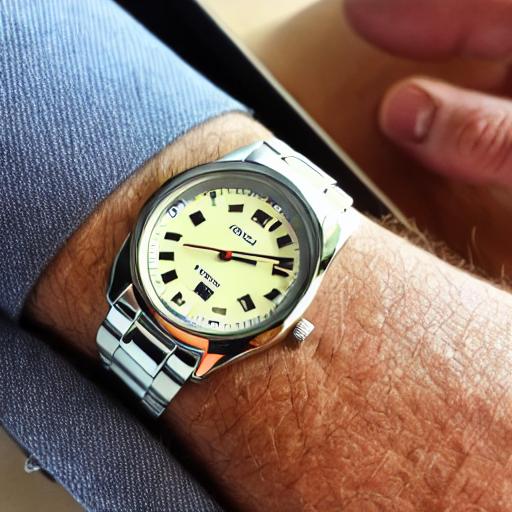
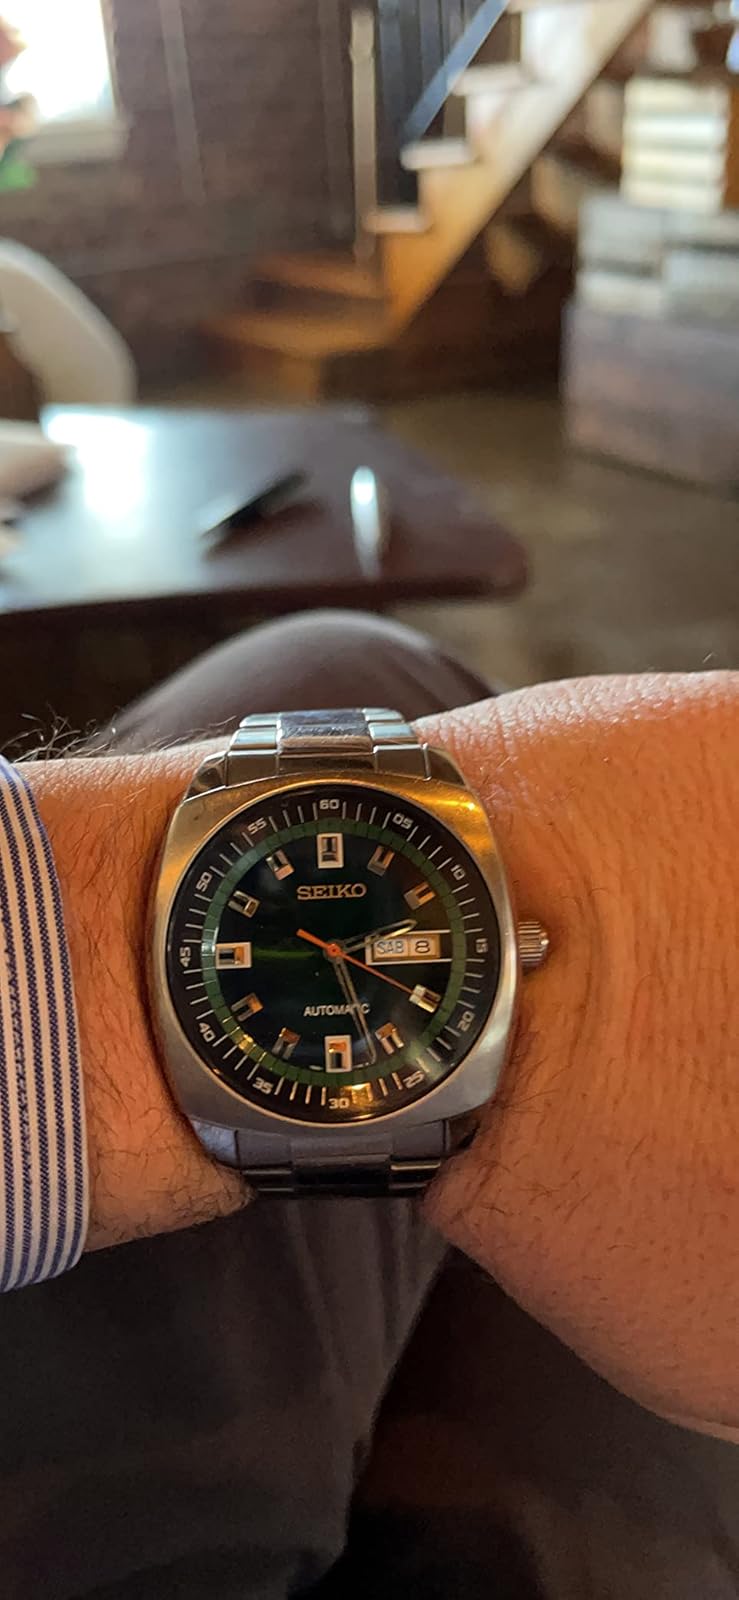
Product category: accessories_watch
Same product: no